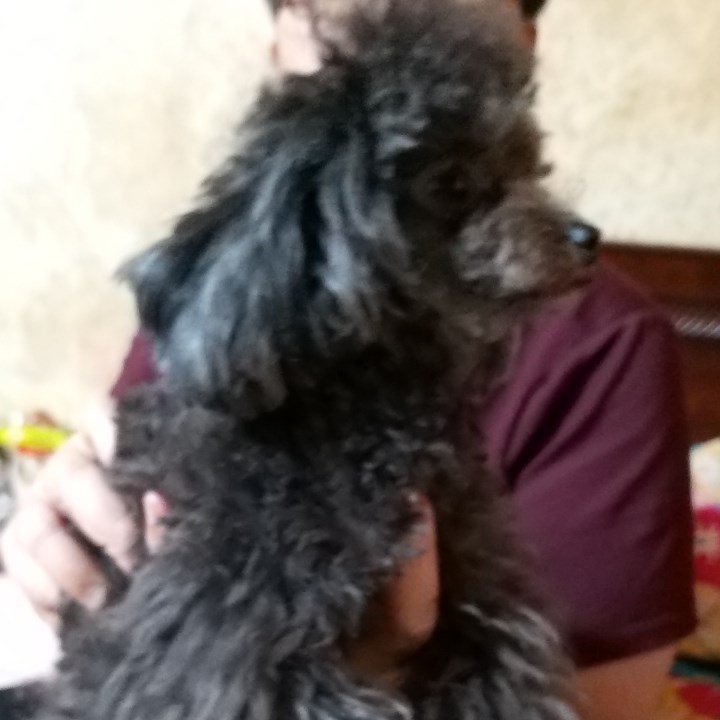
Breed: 2925-n000114-toy_poodle